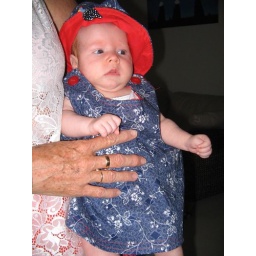
Molly in sheshwe dress and hat made by Granny Penny.